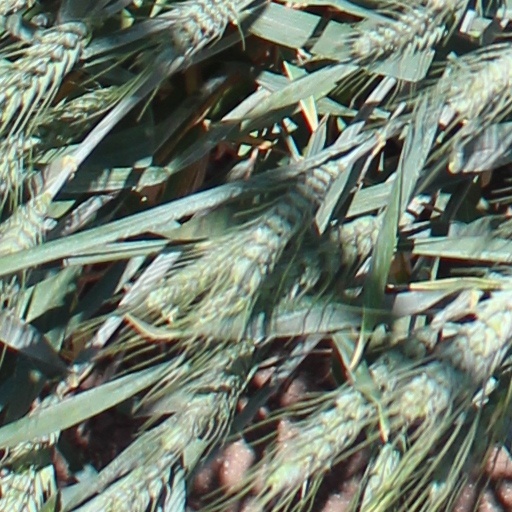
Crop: wheat